Exchange Coffee House, Boston

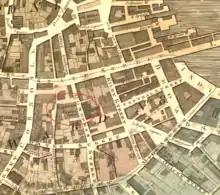
Detail of map of Boston in 1814, showing location of Exchange Coffee House

The Exchange Coffee House (1809-1818) was a hotel, coffeehouse, and place of business in Boston, Massachusetts, in the early 19th century. Designed by architect Asher Benjamin, it was located at Congress Square on Congress Street, and in its day it was the largest building in Boston and one of the tallest buildings in the northeastern United States. Andrew Dexter Jr. financed the project. Dexter resorted to financial fraud to see the construction to completion, and fled to Nova Scotia to escape prosecution and his creditors.